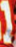
Number: 1